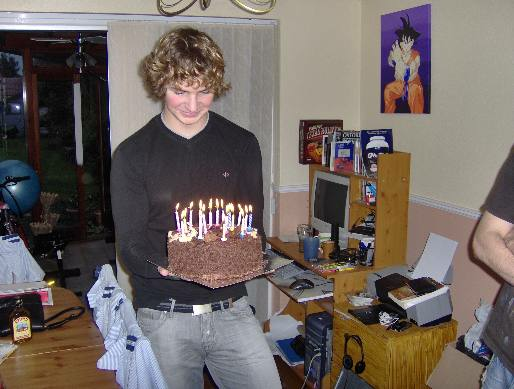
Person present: Yes